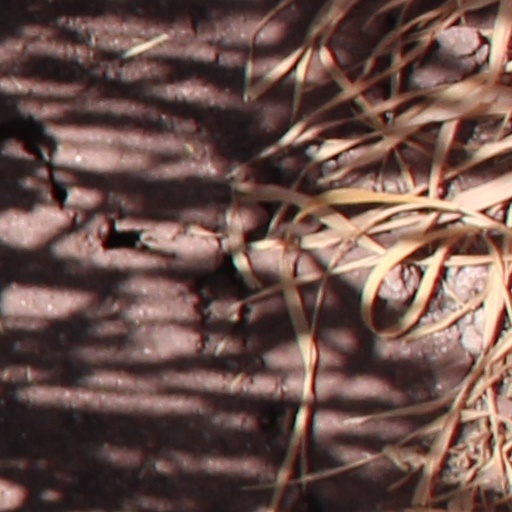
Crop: wheat